David Sesa

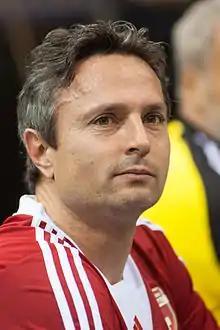
Sesa in 2014

David Sesa (born 10 July 1973) is a Swiss football manager and former player. He is the manager of Rapperswil-Jona. A midfielder or forward, he made 36 appearances for the Switzerland national team. He is the current manager of Bellinzona in the Swiss Challenge League.